Chikara Young Lions Cup

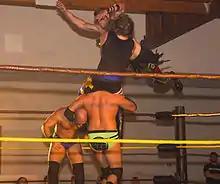
Action from the first qualifying match of the 2012 Young Lions Cup tournament

A tournament is held every year to determine the champion. Originally, experience level was the primary basis for eligibility in the tournament, as the first tournament was only open to those who have wrestled under 50 professional matches. The primary basis for eligibility was later changed to age, making the tournament open only to wrestlers who are 25 years old or younger. The winner of the Young Lions Cup can defend the cup as an actual title until the following tournament, and Young Lions Cup tournament winners are not allowed to compete in the tournament again once they win it.